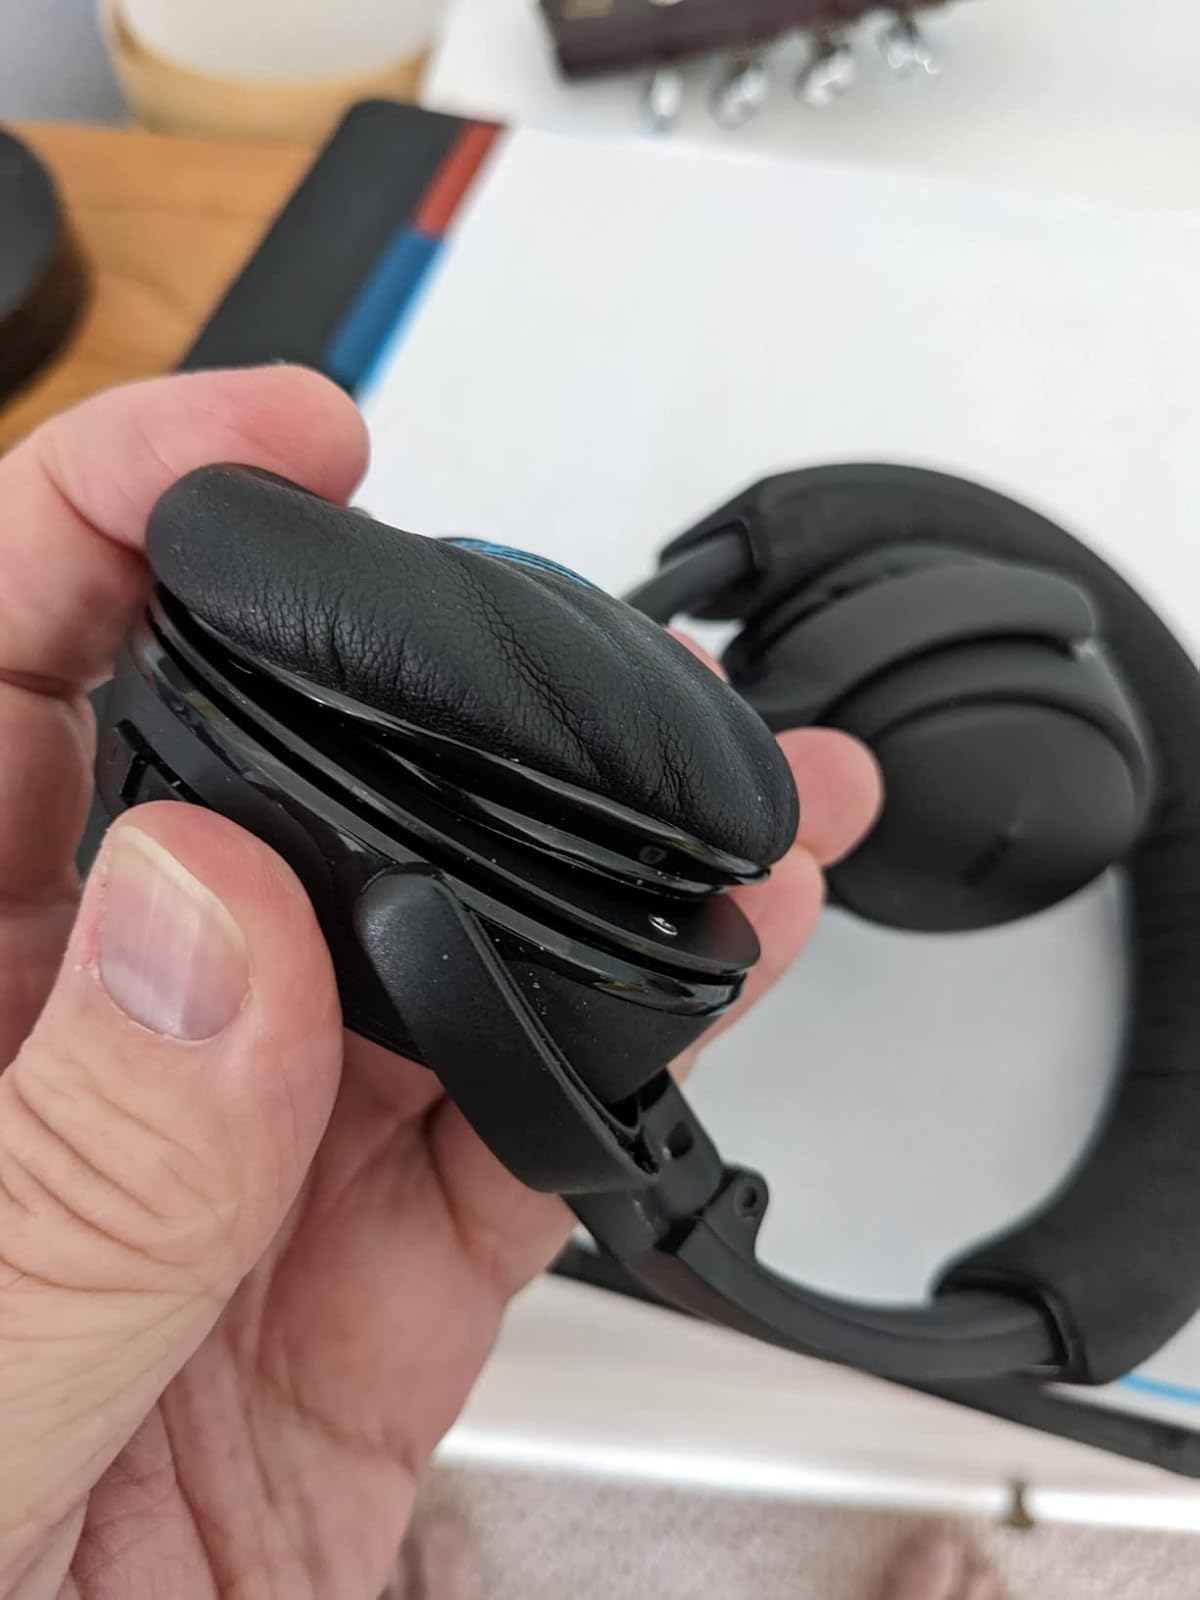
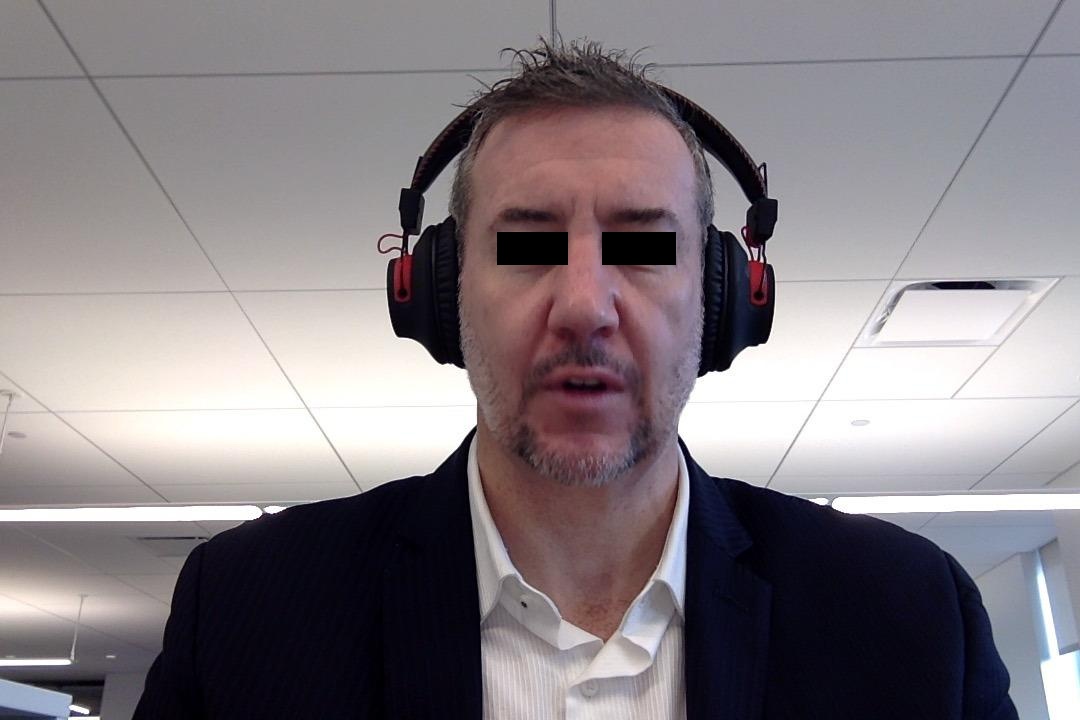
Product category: headphones
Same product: no